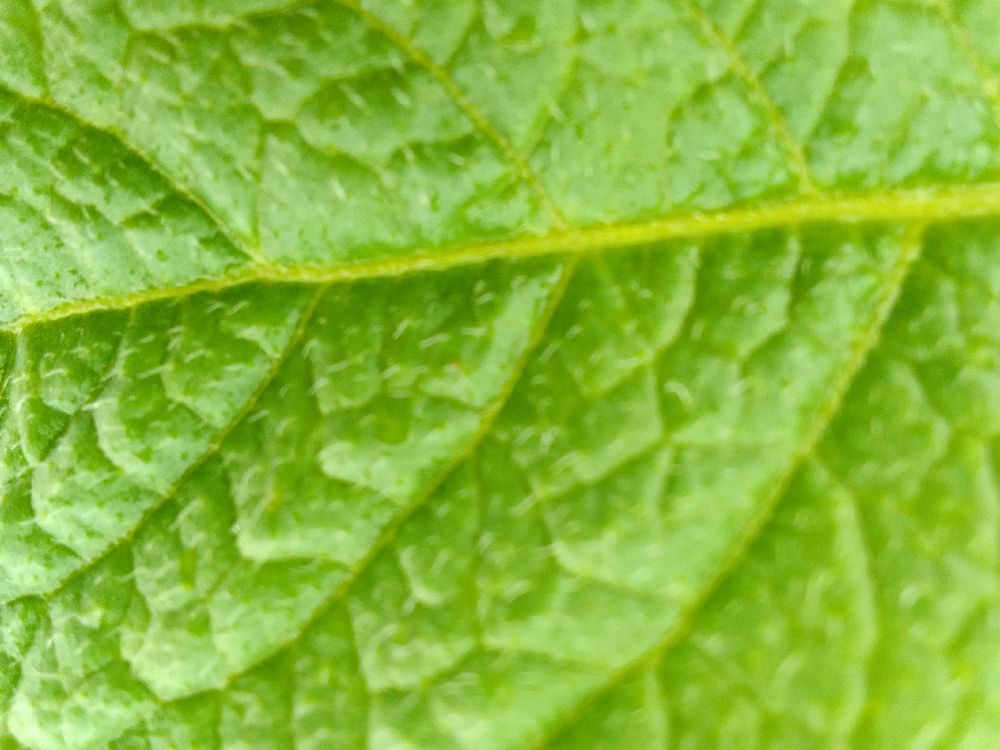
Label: Healthy